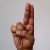
The image shows a hand gesture representing the letter 'U' in Indian Sign Language.